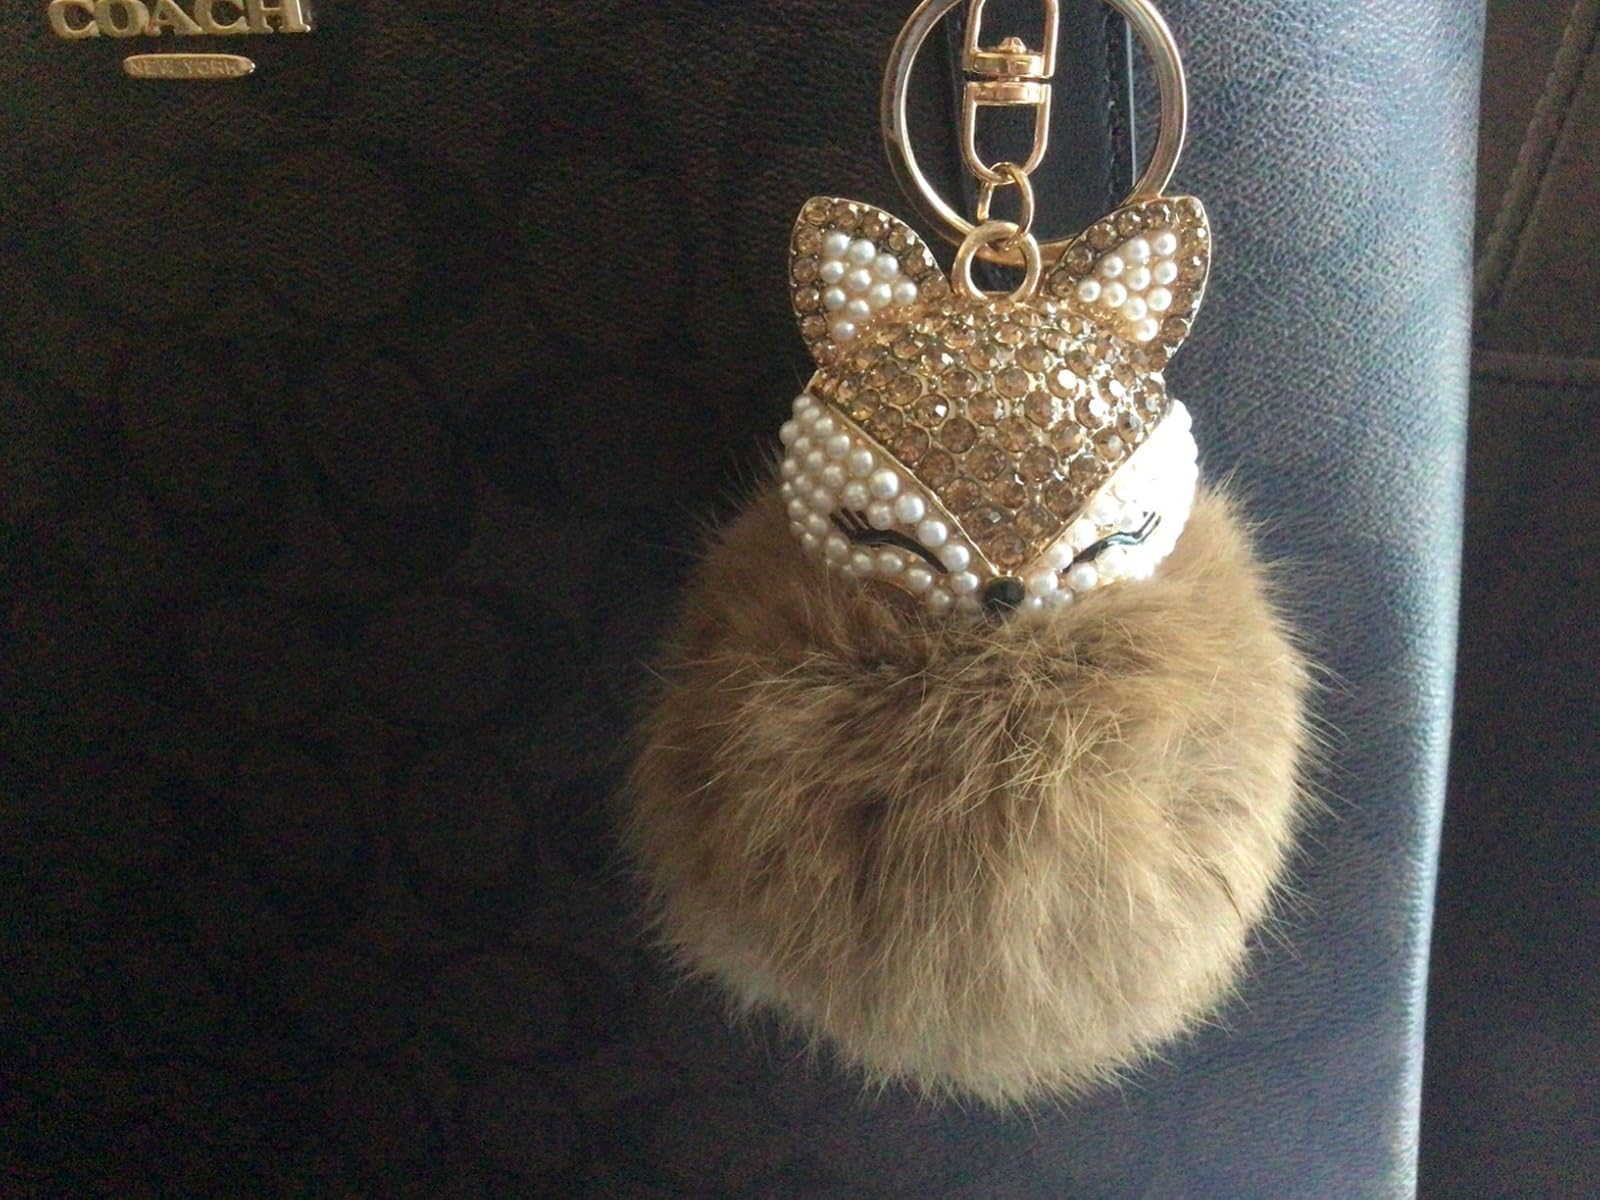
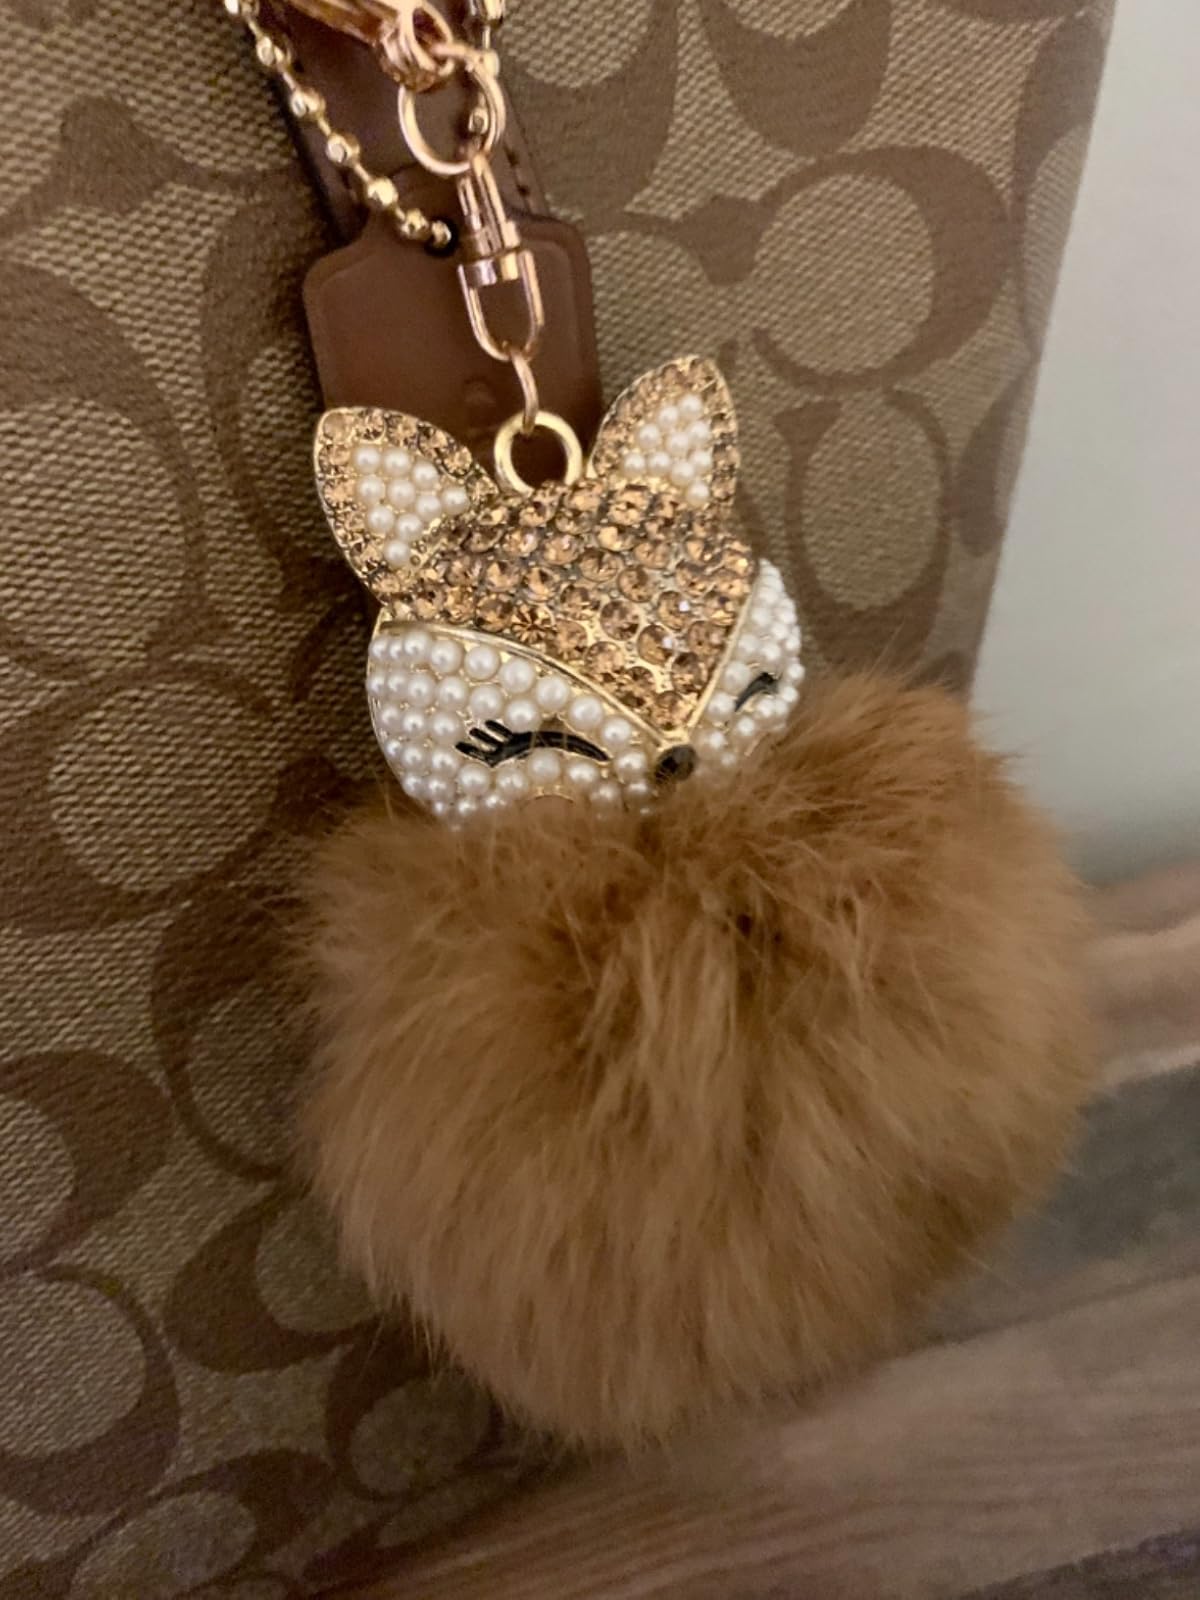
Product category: accessories_keychain
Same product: yes